Catherine Browman

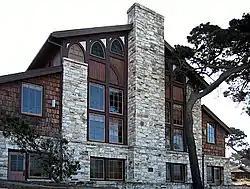
Merrill Hall at the Asilomar Conference Center, where celebration of Browman's academic work took place in 2019.

Browman taught in the Linguistics Department at New York University from 1982-1984. Upon leaving NYU, she was replaced by Noriko Umeda, whom Browman had worked with at Bell Laboratories prior to graduate school. Later that same year, Browman began her career at Haskins Laboratories in New Haven, Connecticut where she would develop Articulatory Phonology, her most significant contribution to the field of linguistics.